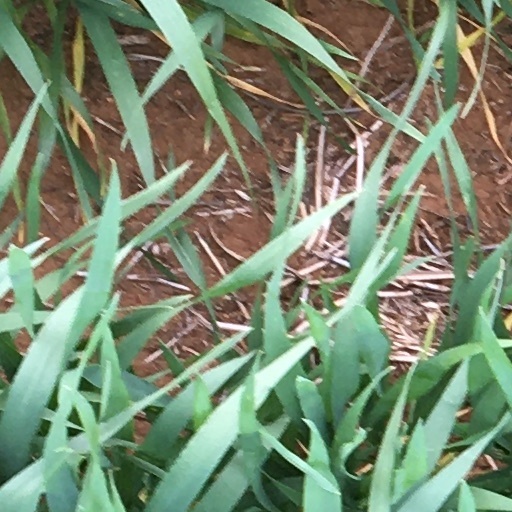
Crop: wheat